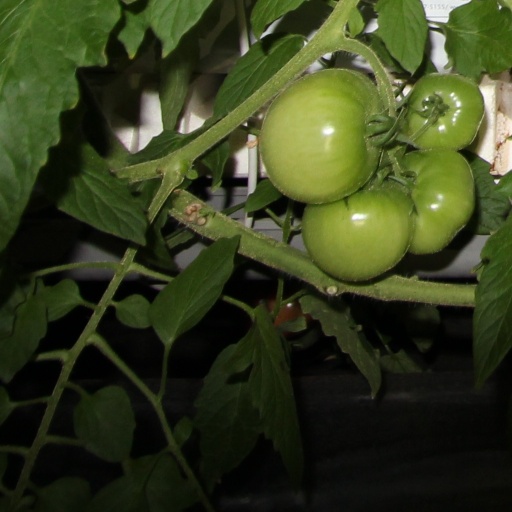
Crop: tomato